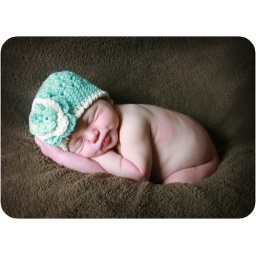
Turquoise and ecru crochet newborn hat with triple layered flower and an ecru trim. Hand crocheted in 100% cotton.